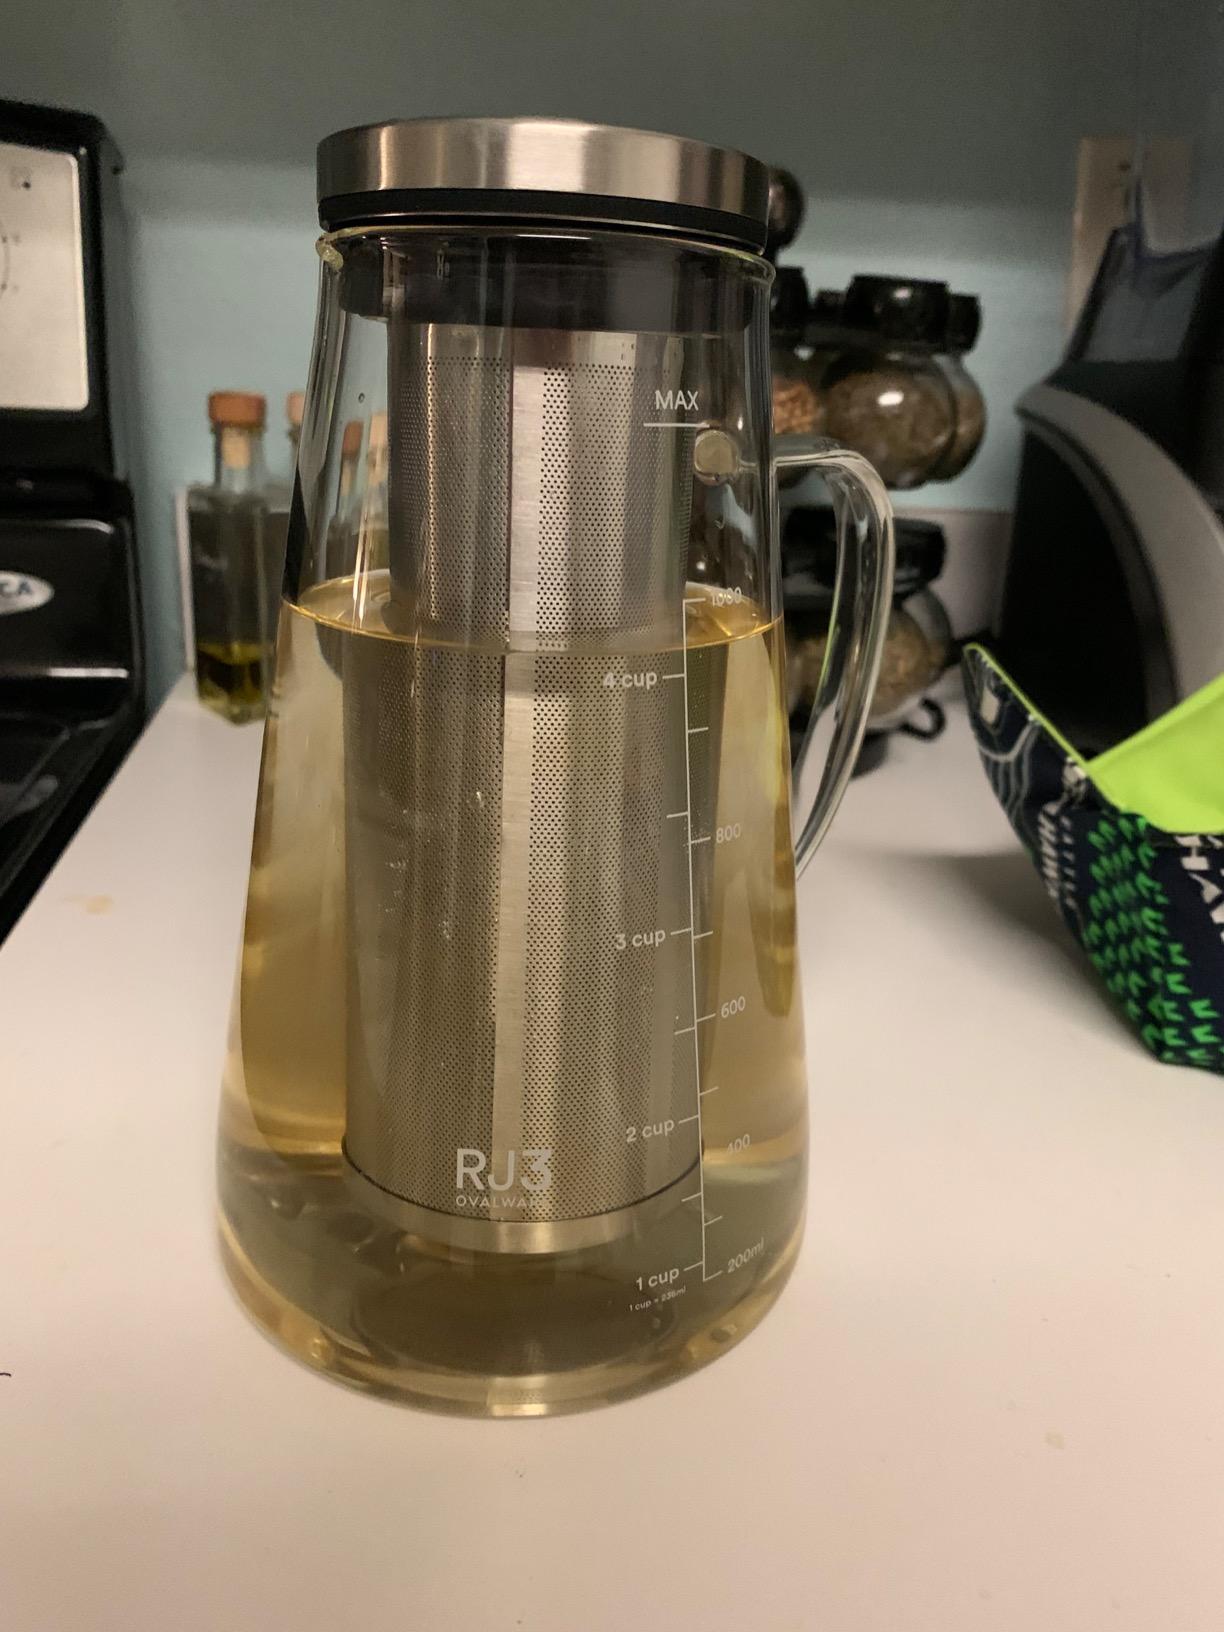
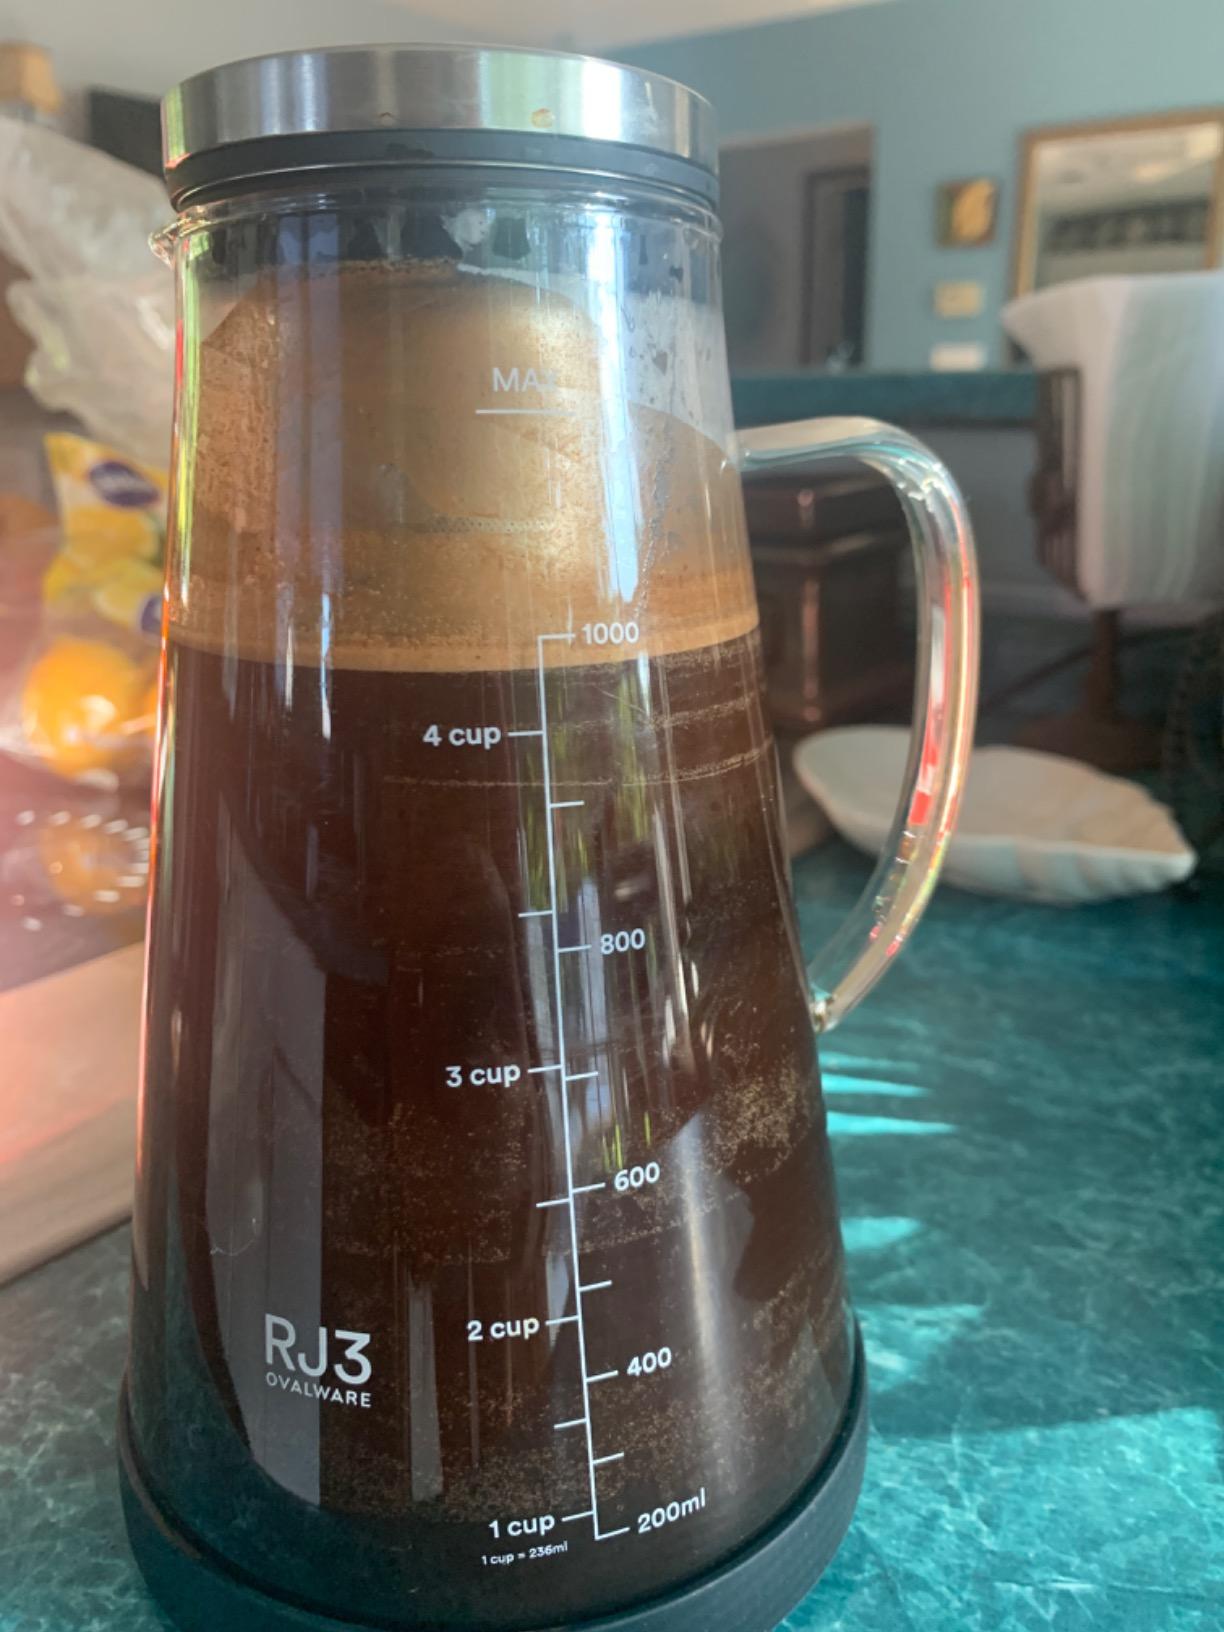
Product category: items_tea
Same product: yes